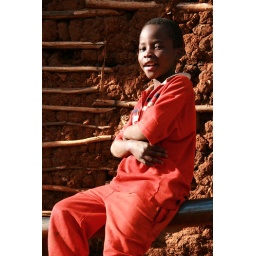
A boy in Kibera, Nairobi, resting on one of the few water pipes in the area